Implant induction welding of thermoplastics

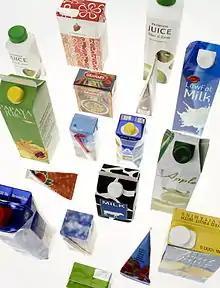
Tetra Pak containers sealed by implant induction welding

Implant induction welding is heavily used in the production of Tetra Pak containers for products like juice boxes. The use of induction heating shortens the sealing time versus other joining methods that use external heat, and avoids damage to the paperboard layer from direct contact with hot tooling. An aluminum foil layer is used to block oxygen diffusion into the packaging, so no additional implant material is needed.